Intelligent transportation system

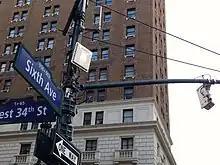
RFID E-ZPass reader attached to the pole and its antenna (right) used in traffic monitoring in New York City by using vehicle re-identification method

"Floating car" or "probe" data collected other transport routes. Broadly speaking, four methods have been used to obtain the raw data: